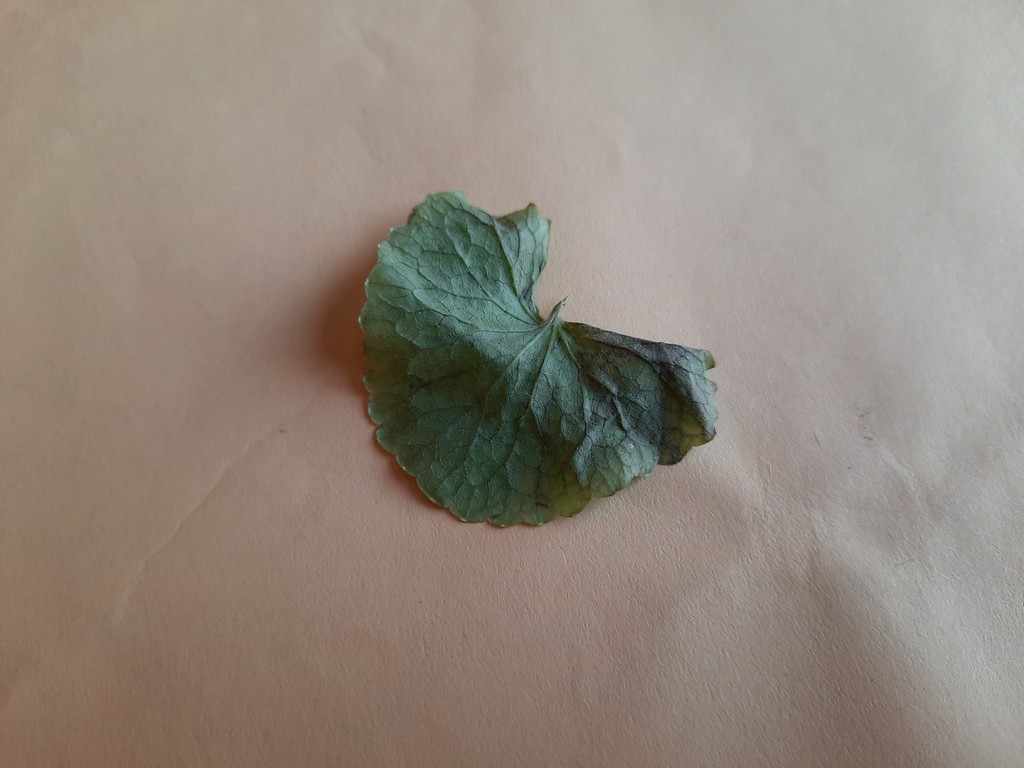
Label: Unhealthy